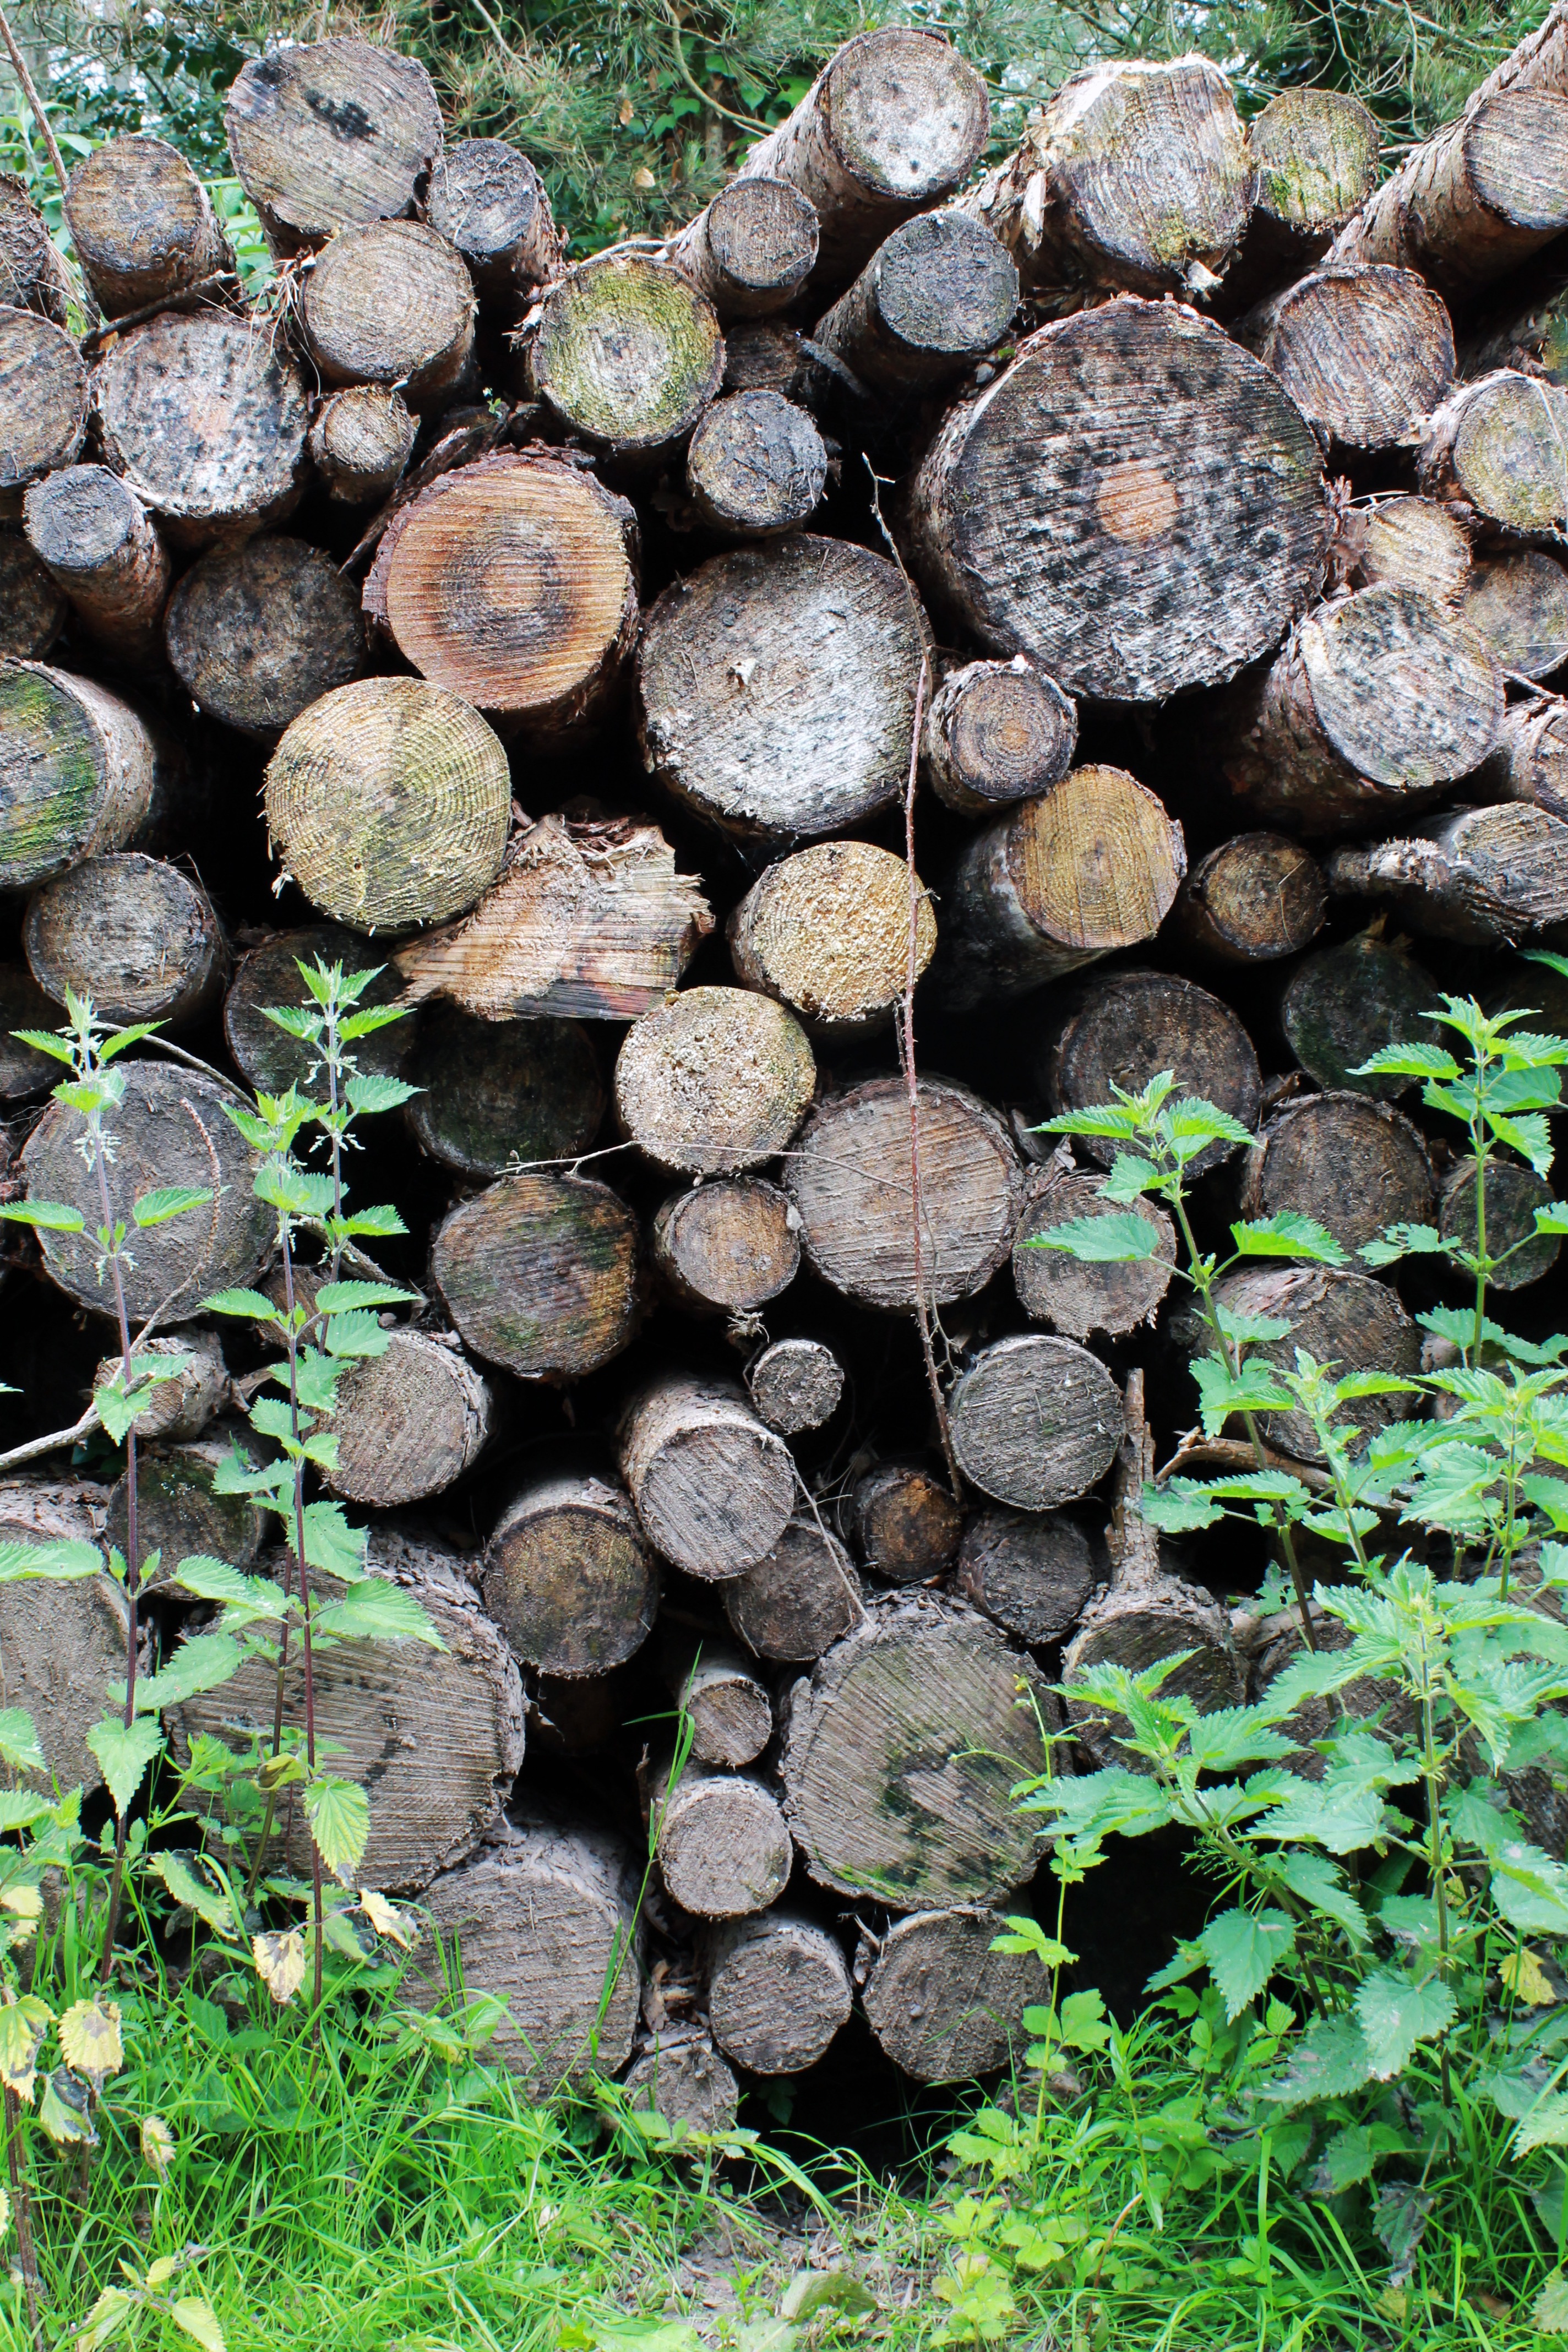
tree, green, plant, rock, flora, soil, botany, grass, trunk, land plant, wood, woody plant, leaf, forest, garden, woodland, flower, lawn, pond